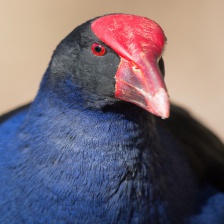
Species: PURPLE SWAMPHEN
Scientific name: PORPHYRIO PORPHYRIO
ImageNet parent category: european_gallinule